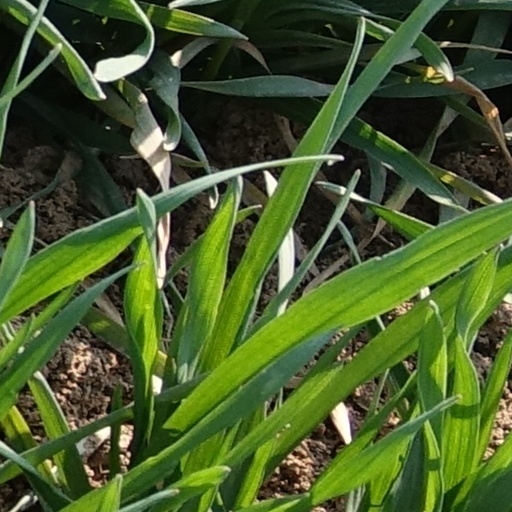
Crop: wheat